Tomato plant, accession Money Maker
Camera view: horizontal (90 deg, fisheye); turntable rotation: 120 degrees
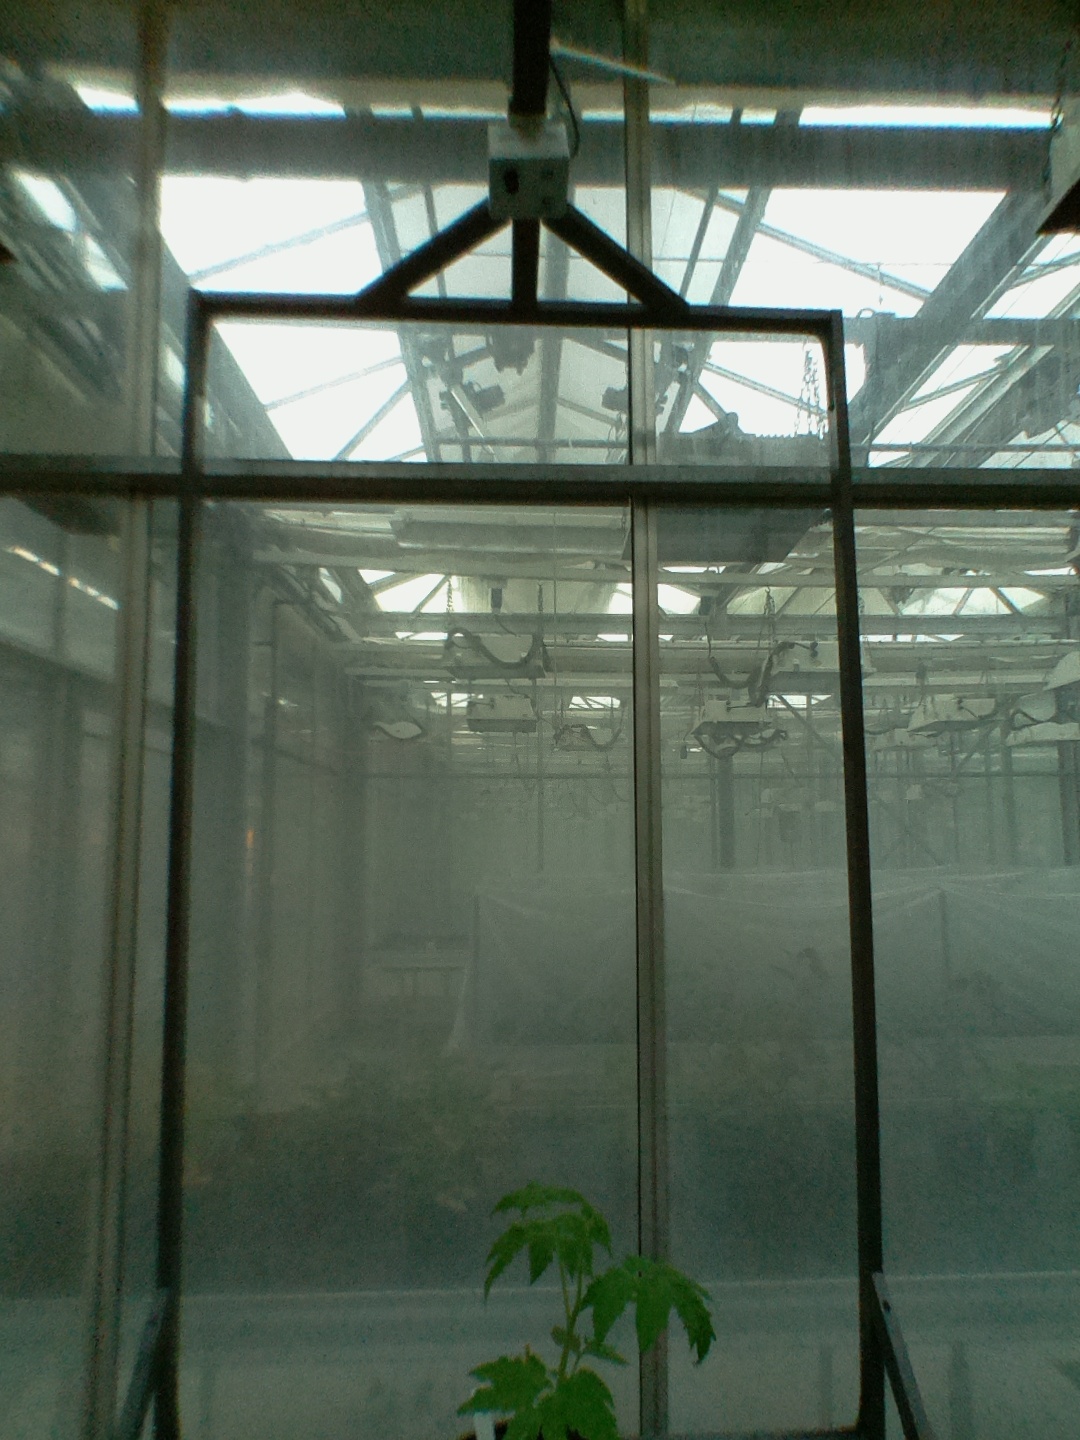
BBCH growth stage 13: 6 of true leaves visible